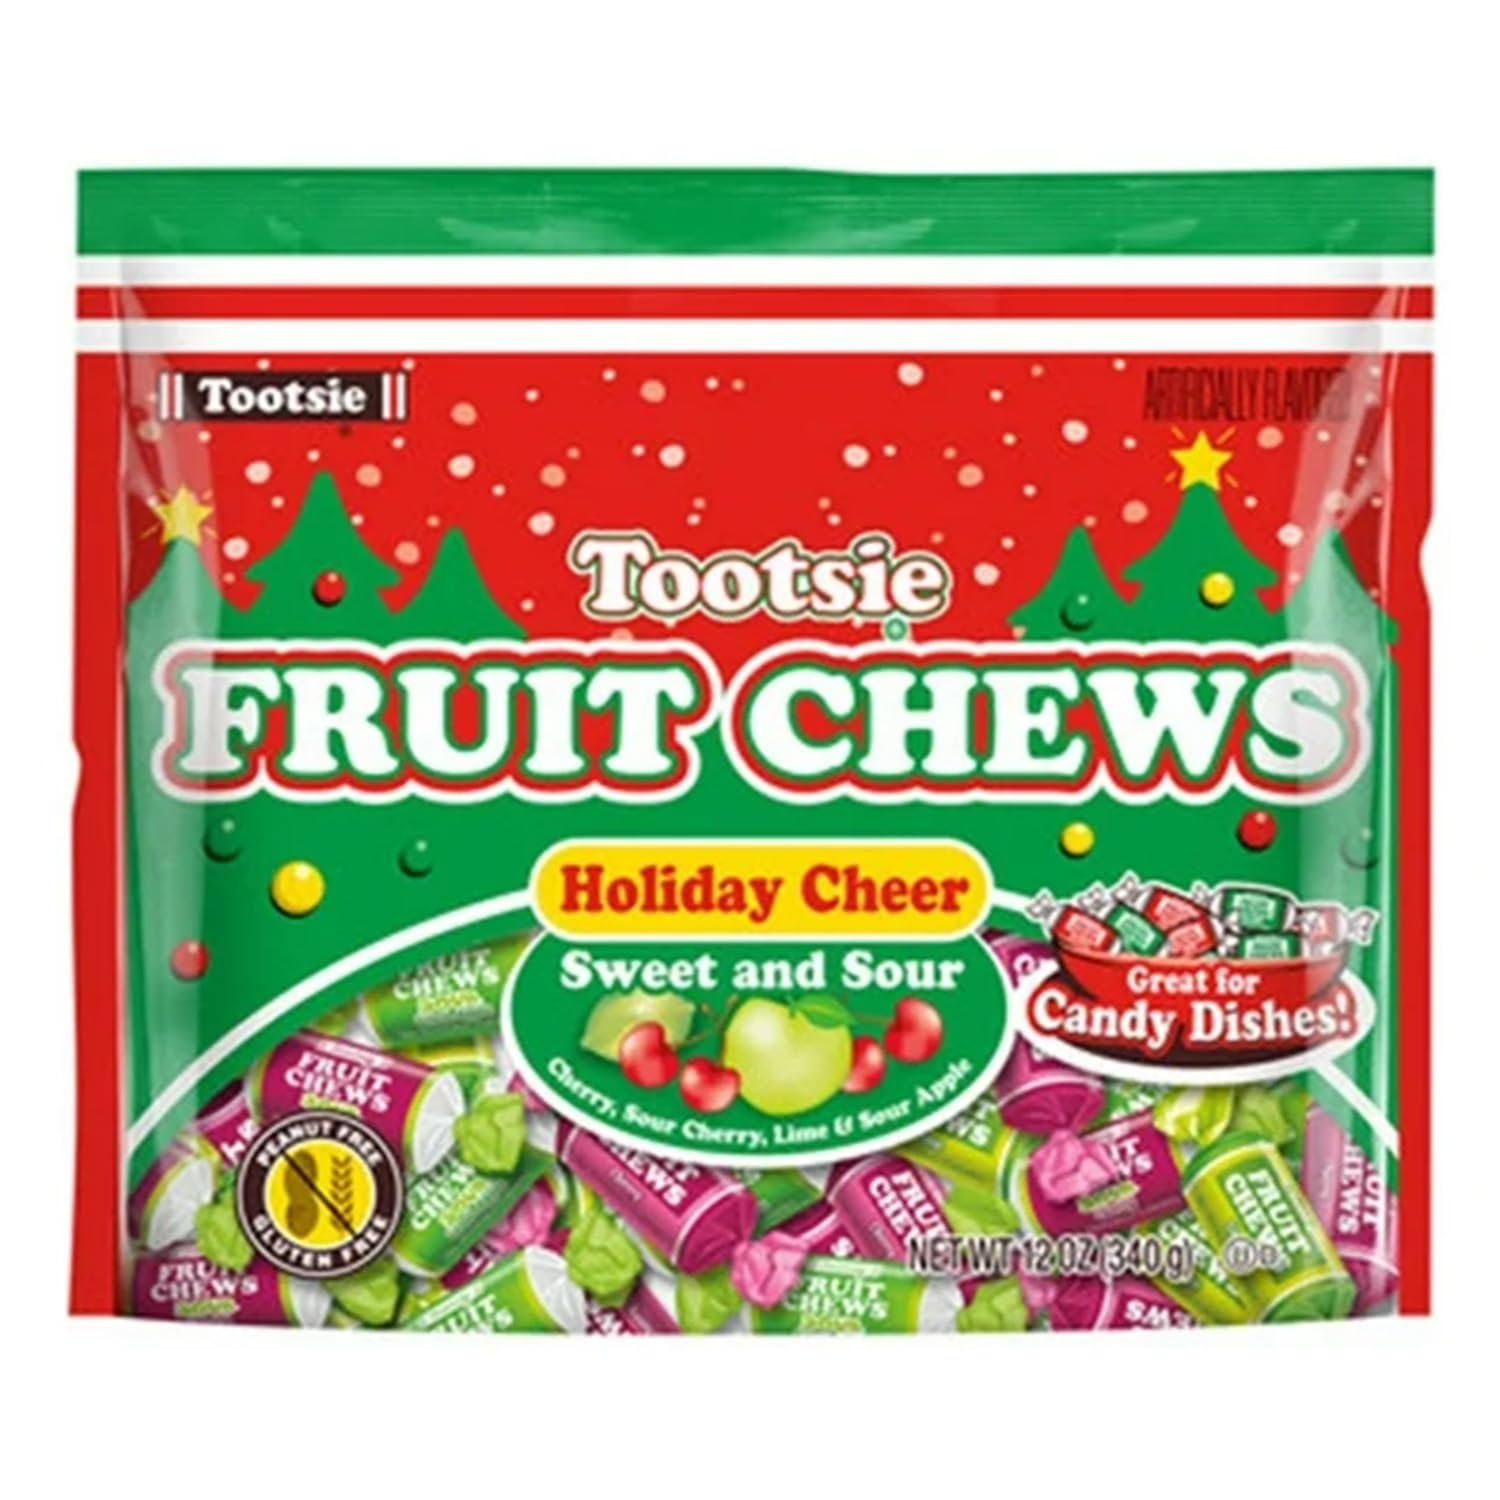
Item Name: Tootsie Fruit Chews Holiday Cheer 12 oz
Value: 1.0
Unit: Count

Price: 11.1